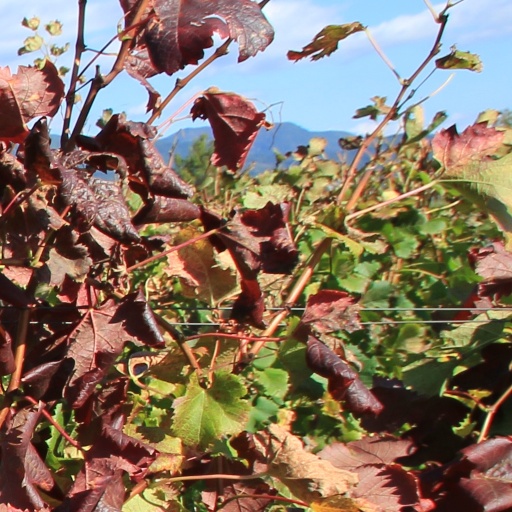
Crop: grape